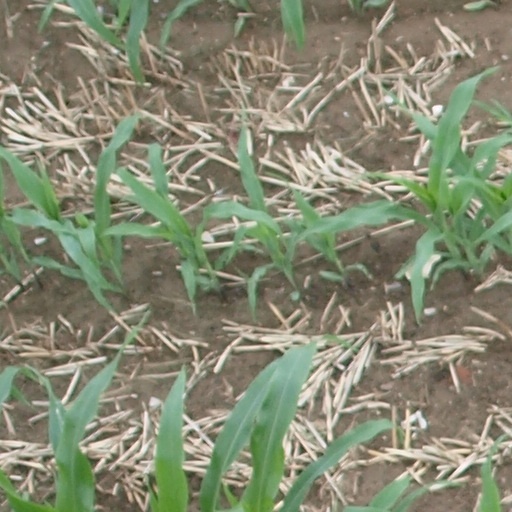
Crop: maize; corn